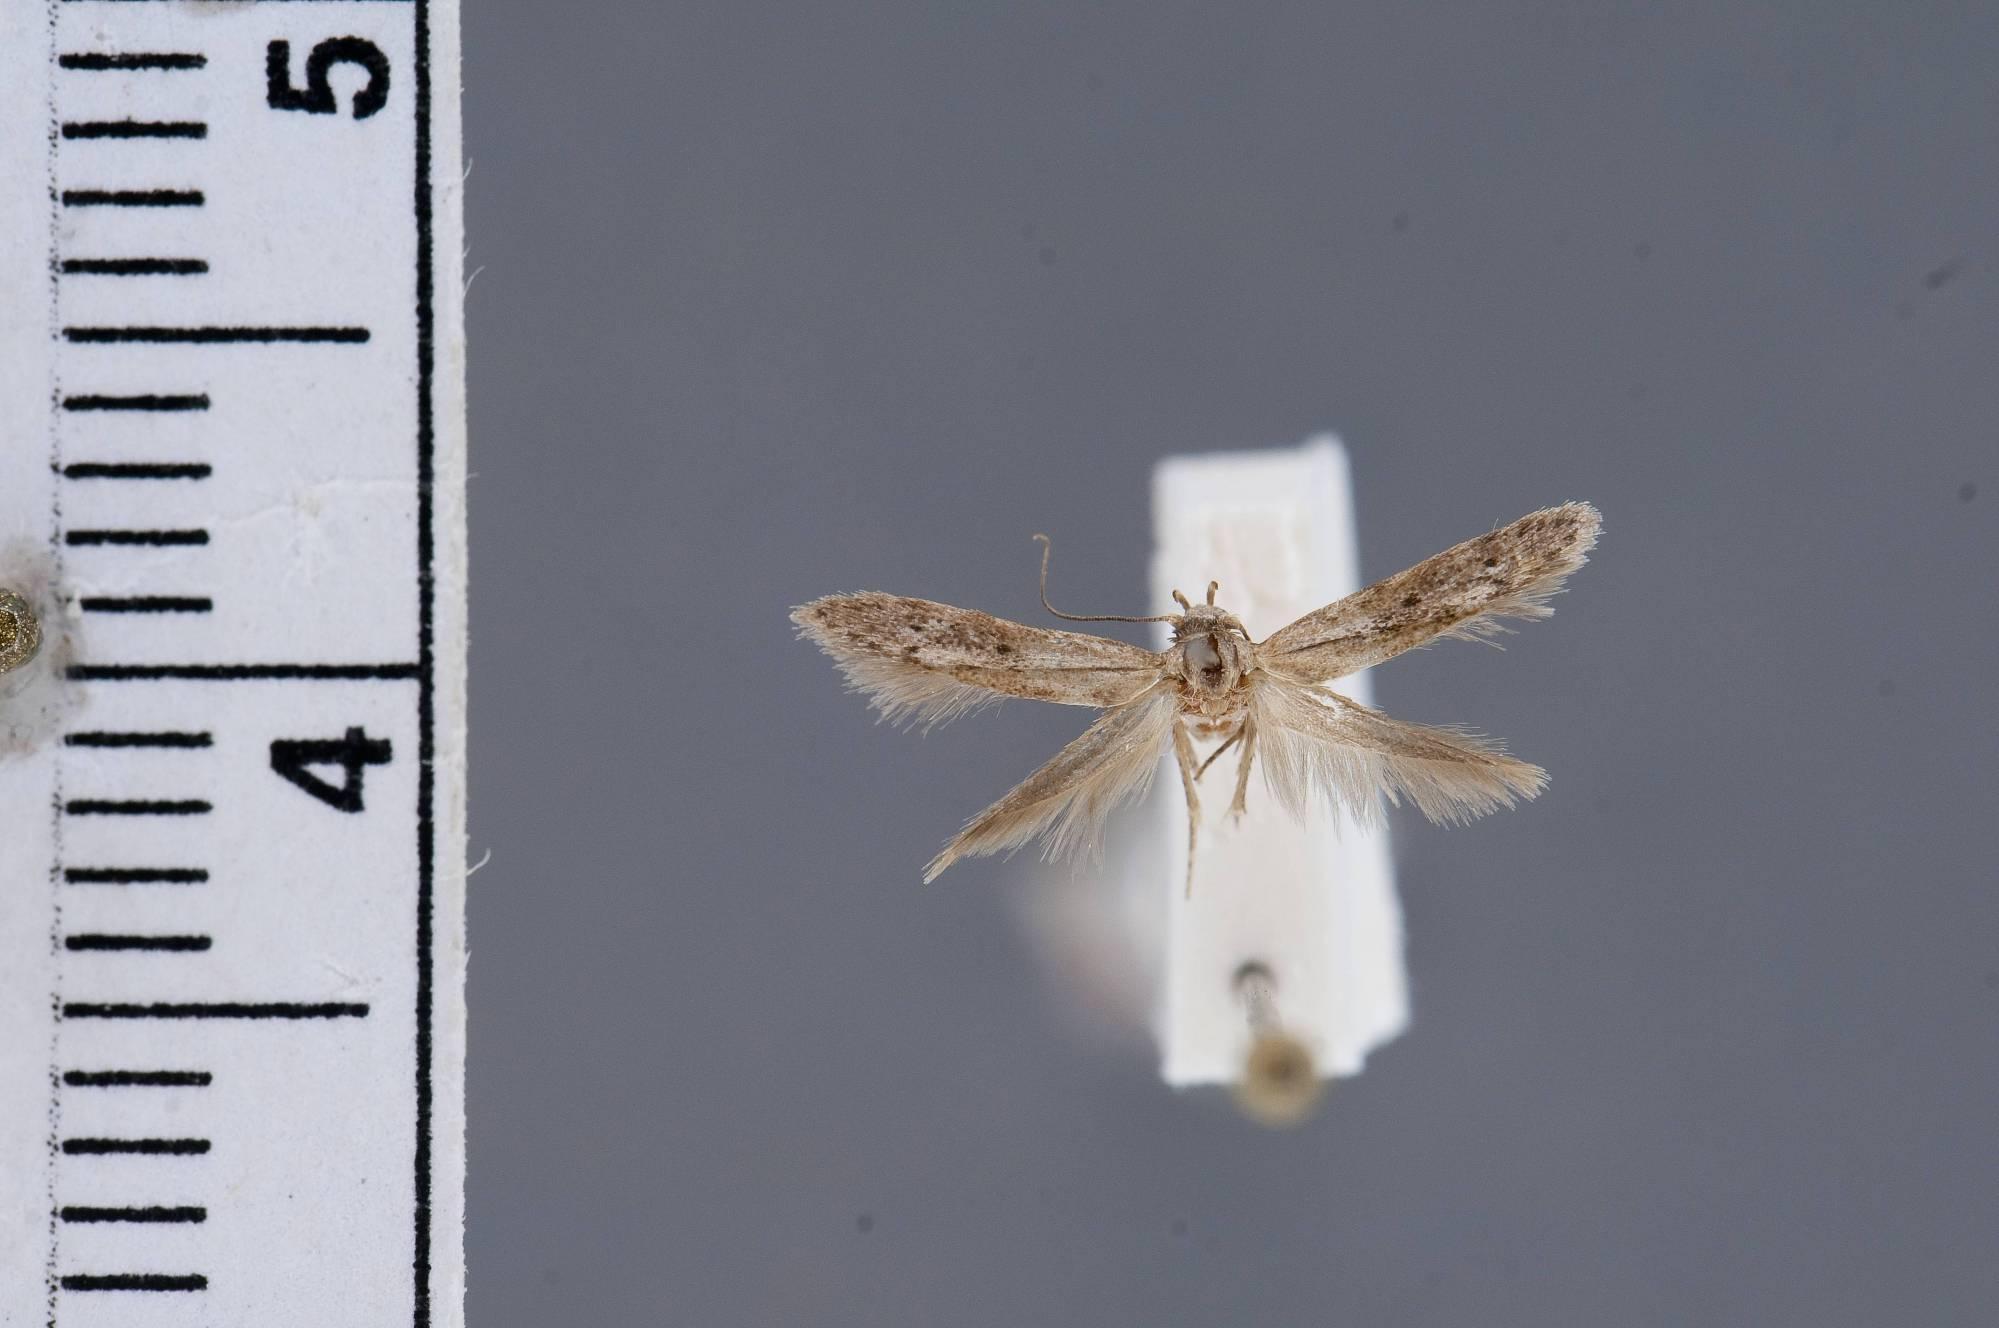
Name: Blastobasis orladelaneae
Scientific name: Blastobasis orladelaneae Adamski & Brown, 2002
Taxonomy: Animalia, Arthropoda, Insecta, Lepidoptera, Glossata, Blastobasidae, Blastobasinae
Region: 200
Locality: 2 kilometers Southwest Tinip Radio Tower, [Not Stated], New Caledonia, France
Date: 18 Feb 1984 to 19 Feb 1984